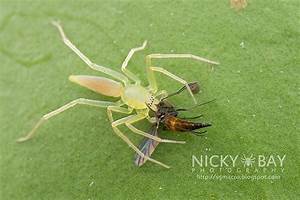
Label: spider